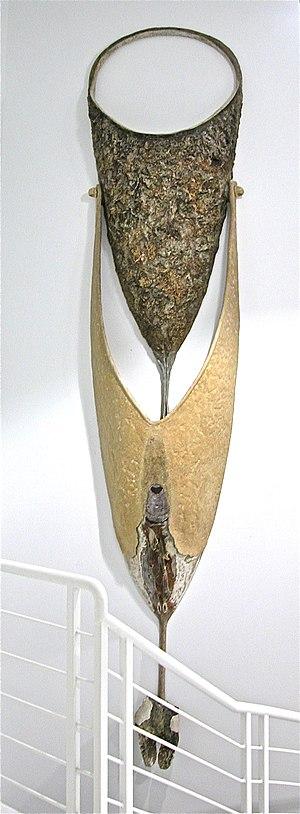
Laurent Pilon, ""Clepsydre"", 2007"
Laurent Pilon, né à Granby en 1952, est sculpteur québécois. Il travaille et vit à Saint-Donat-de-Montcalm et à Montréal. Il détient un Doctorat interdisciplinaire en études et pratiques des arts de l'Université du Québec à Montréal. Sa thèse Masse obscure, pour une certaine pensée de l’imprégnation résineuse a été publiée en 2012. Depuis une trentaine d'années, ses recherches sculpturales se fondent essentiellement sur la manœuvre de la résine de polyester. Son œuvre témoigne d'un intense rapport entretenu avec la matière.